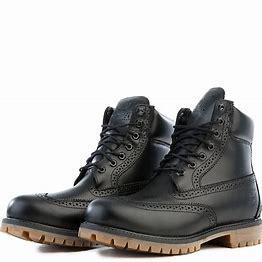
Brand: Timberland
Model: 6 Inch